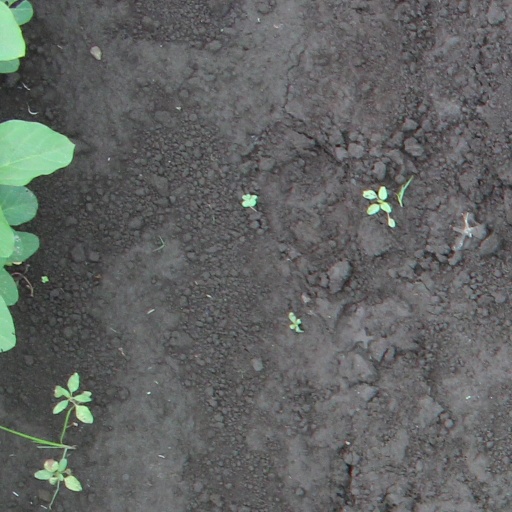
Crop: soybean